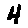
Label: 4